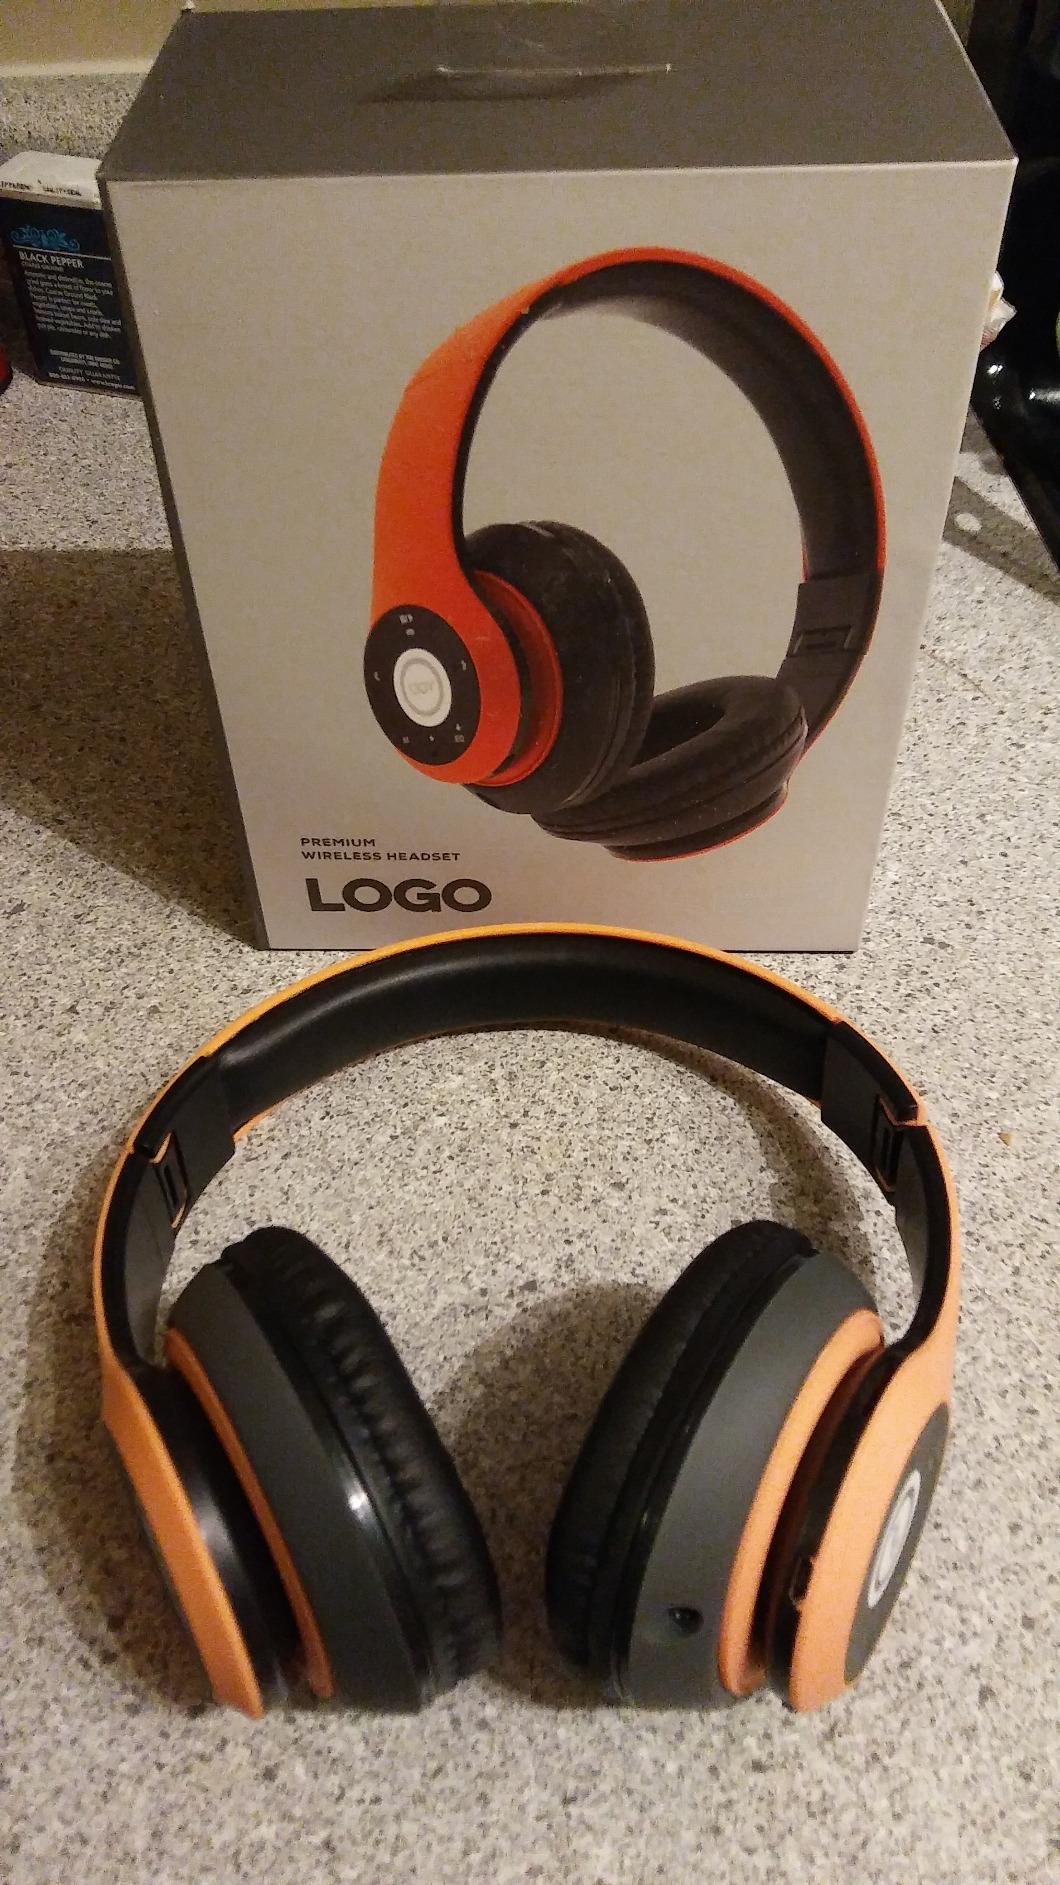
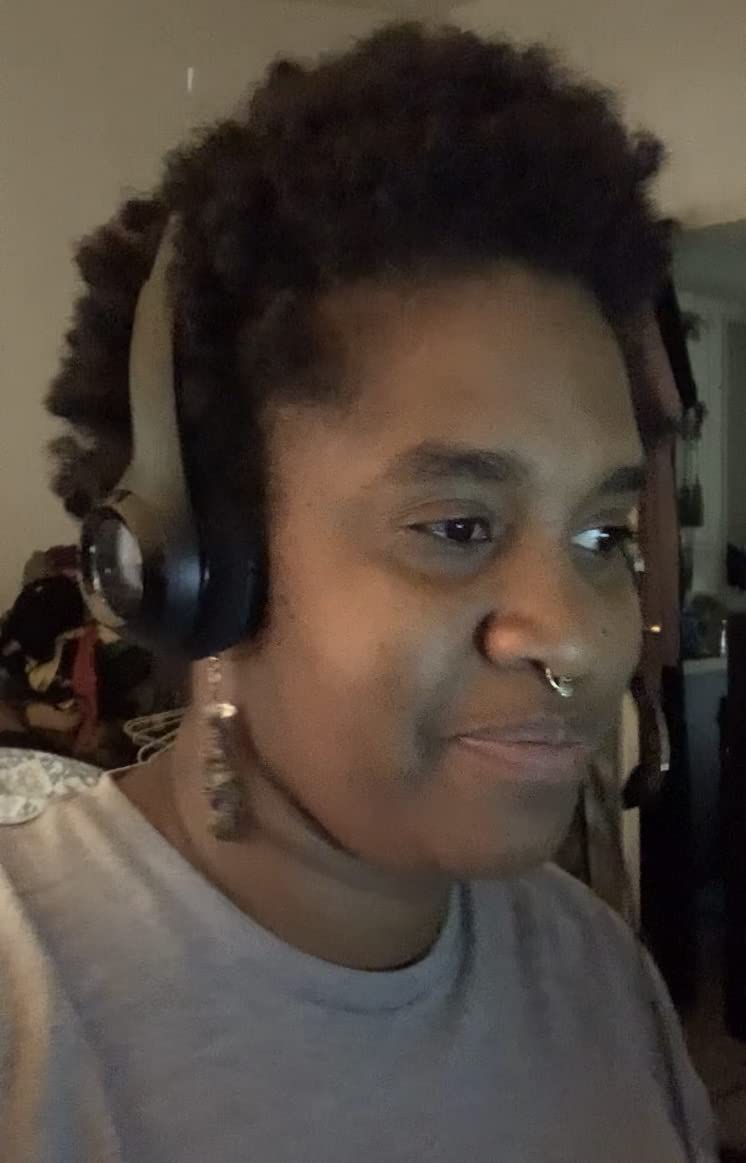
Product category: headphones
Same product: no